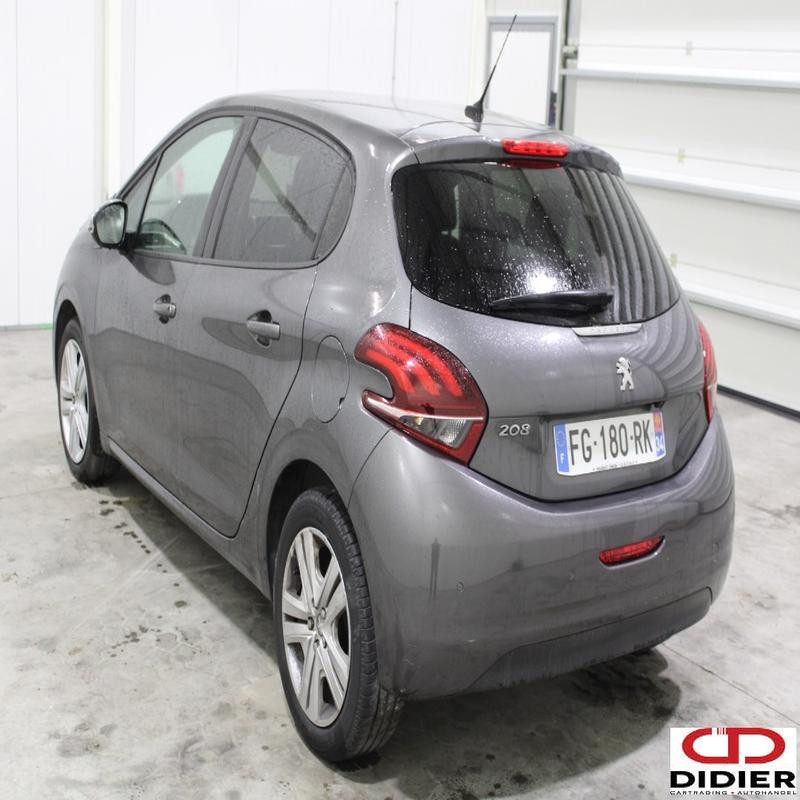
Aucun dommage détecté.
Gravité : aucun